Chloe Sims

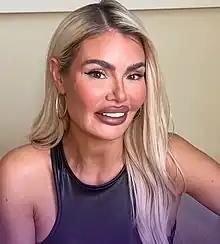
Sims in 2022

Chloe Linda Daisy Margaret Sims (born 2 November 1981) is an English television personality. From 2011 to 2021, she appeared in the ITVBe reality series "The Only Way Is Essex", in which she was the longest serving cast member.